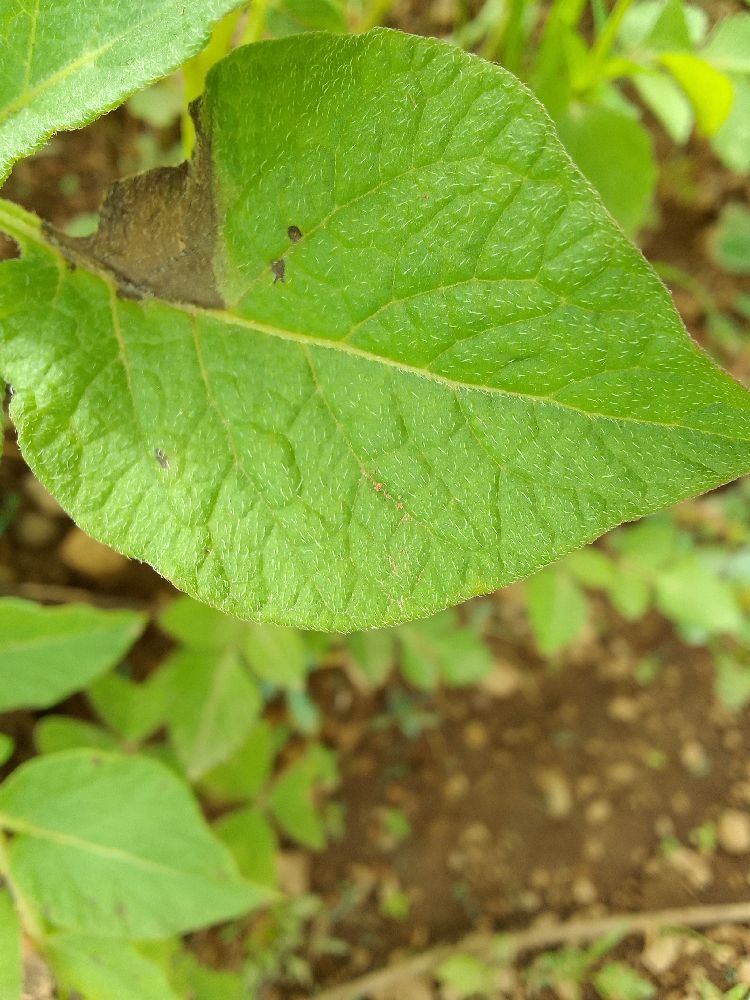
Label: Late blight